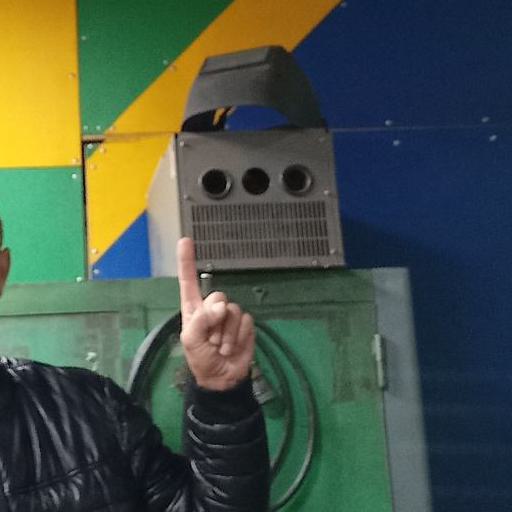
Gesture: one